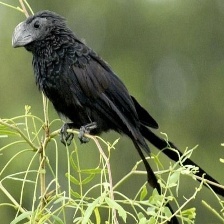
Species: GROVED BILLED ANI
Scientific name: CROTOPHAGA SULCIROSTRIS